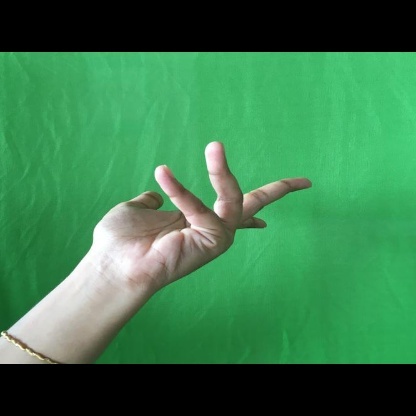
Mudra: Alapadmam